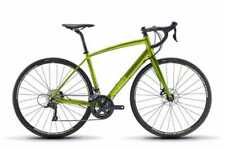
Vehicle type: Bikes